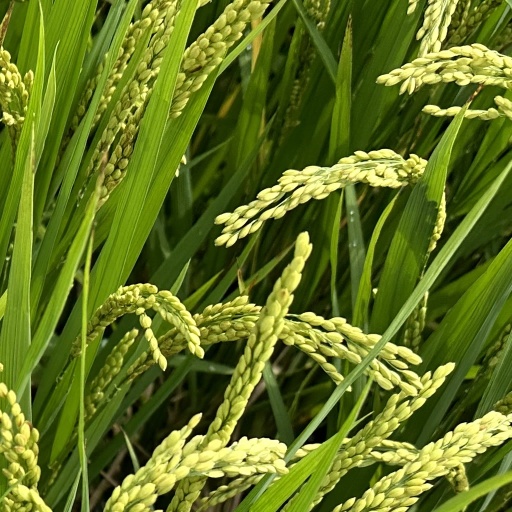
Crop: rice